J. Howard Crocker

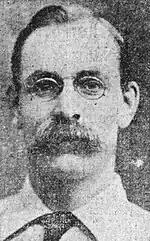
Black and white photo of a middle-aged man wearing eyeglasses, a handlebar moustache, white-collar dress shirt and a necktie

Crocker took interest in the individual student, and had an open-door policy at his office. He found jobs for students who could not afford their studies, including part-time work at the local YMCA. After becoming involved in student affairs, the university appointed him to the bursary committee and the cafeteria committee. He sought better nutrition at the student cafeteria, and affordable healthy eating by buying food in bulk.